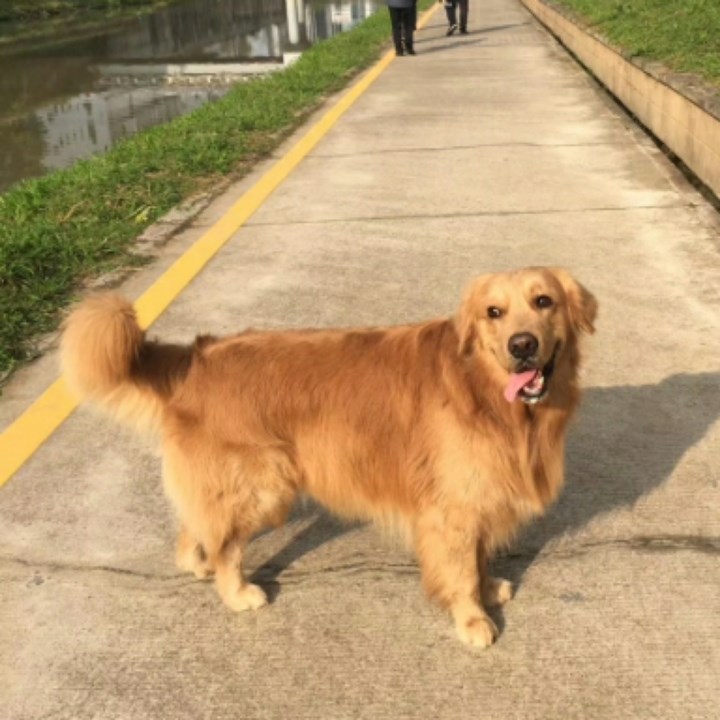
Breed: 5355-n000126-golden_retriever